Earl Robinson

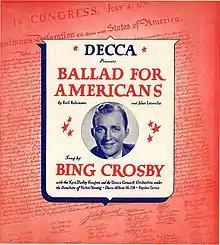
Bing Crosby, "Ballad for Americans" (Decca Records 1940)

Robinson's musical influences began with both classical music and American folk music and included individuals such as Carl Sandburg, Woody Guthrie and Lead Belly, Paul Robeson and Pete Seeger. He composed "Ballad for Americans" (lyrics by John Latouche), which became a signature song for Robeson after it was broadcast on CBS in November 1939. It was also recorded by Bing Crosby, Lawrence Tibbett and Odetta. In 1936, Robinson wrote and performed "Joe Hill", also known as "I Dreamed I Saw Joe Hill Last Night", a setting of a poem by Alfred Hayes, a fellow staff member at Camp Unity. The song became a popular labour anthem and was recorded by Robeson, Pete Seeger, and Joan Baez, among others. It was used in the 1971 film "Joe Hill," directed by Bo Widerberg.